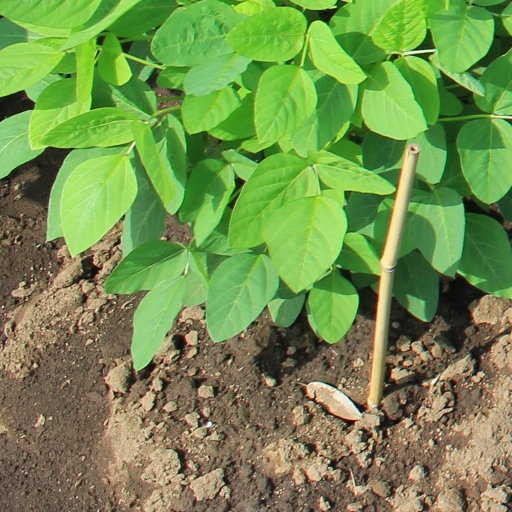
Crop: soybean